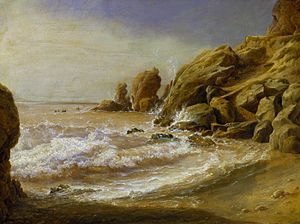
Friedrich Thøming
Brænding på Capris kyst. Eksempel på Friedrich Thømings malerkunst.